Cusco

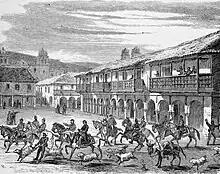
"View in the Plaza del Cabildo, Cuzco" in 1877 by Ephraim George Squier

The Killke people occupied the region from 900 to 1200 AD, prior to the arrival of the Inca in the 13th century. Carbon-14 dating of Saksaywaman, the walled complex outside Cusco, established that Killke constructed the fortress about 1100 AD. The Inca later expanded and occupied the complex in the 13th century. In March 2008, archeologists discovered the ruins of an ancient temple, roadway and aqueduct system at Saksaywaman. The temple covers some and contains 11 rooms thought to have held idols and mummies, establishing its religious purpose. Together with the results of excavations in 2007, when another temple was found at the edge of the fortress, this indicates a longtime religious as well as military use of the facility.